West Windsor, New Jersey

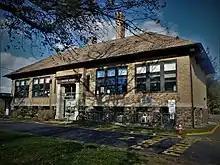
Dutch Neck Elementary School in December 2018. Constructed in 1917 to replace the township's 1 and 2-room school houses, in use since the mid-1700s.

The governing body is comprised of the Mayor and the five-member Township Council. Under the township's mayor-council form of government, the mayor and council function as independent branches of government. The mayor is the chief executive of the township and heads its administration. The mayor is elected in a non-partisan election and serves for a four-year term. The mayor may attend council meetings but is not obligated to do so. The council is the legislative branch. The five members of the township council are elected on a non-partisan basis for four-year terms on a staggered basis, with either two seats (and the mayoral seat) or three seats up for vote in odd-numbered years as part of the November general election. At the annual organizational meeting held during the first week of January of each year, the Council elects a president and vice president to serve for one-year terms. The council president chairs the meetings of the governing body. Starting in 2011, the township's elections were shifted from May to November as part of an effort to lower costs of running standalone municipal elections and as part of an effort to increase voter participation.